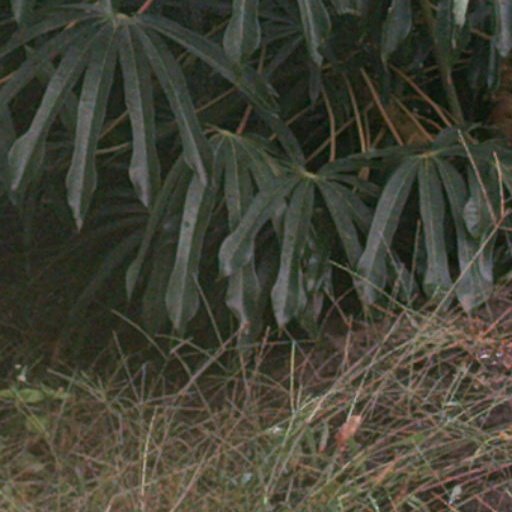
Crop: cassava